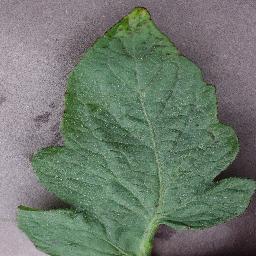
Label: Tomato___Bacterial_spot